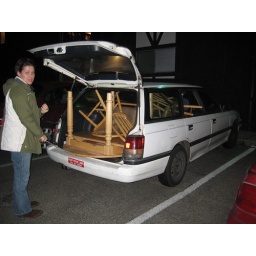
The Subaru with a kitchen table and four chairs in it, amazaing!